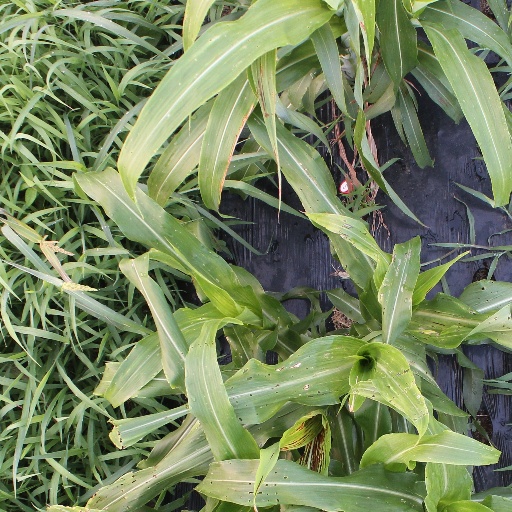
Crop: sorghum